Peace–Athabasca Delta

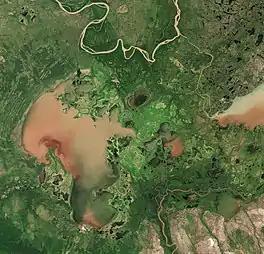
Peace–Athabasca Delta with Lake Claire, west end of Lake Athabasca and mouths of Peace River (north) and Athabasca River (south)

The Peace–Athabasca Delta, located in northeast Alberta, is the largest freshwater inland river delta in North America. It is located partially within the southeast corner of Wood Buffalo National Park, Canada's largest national park, and also spreads into the Regional Municipality of Wood Buffalo, west and south of the historical community of Fort Chipewyan. The delta encompasses approximately , formed where the Peace and Athabasca rivers converge on the Slave River and Lake Athabasca. The delta region is designated a wetland of international importance and a UNESCO World Heritage Site. The region is large enough that it is considered one of twenty distinct natural subregions of Alberta by the provincial government's Natural Regions Committee.